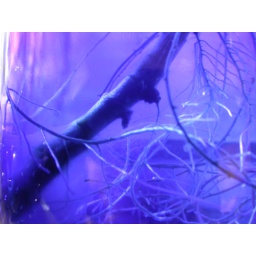
roots in blue glass